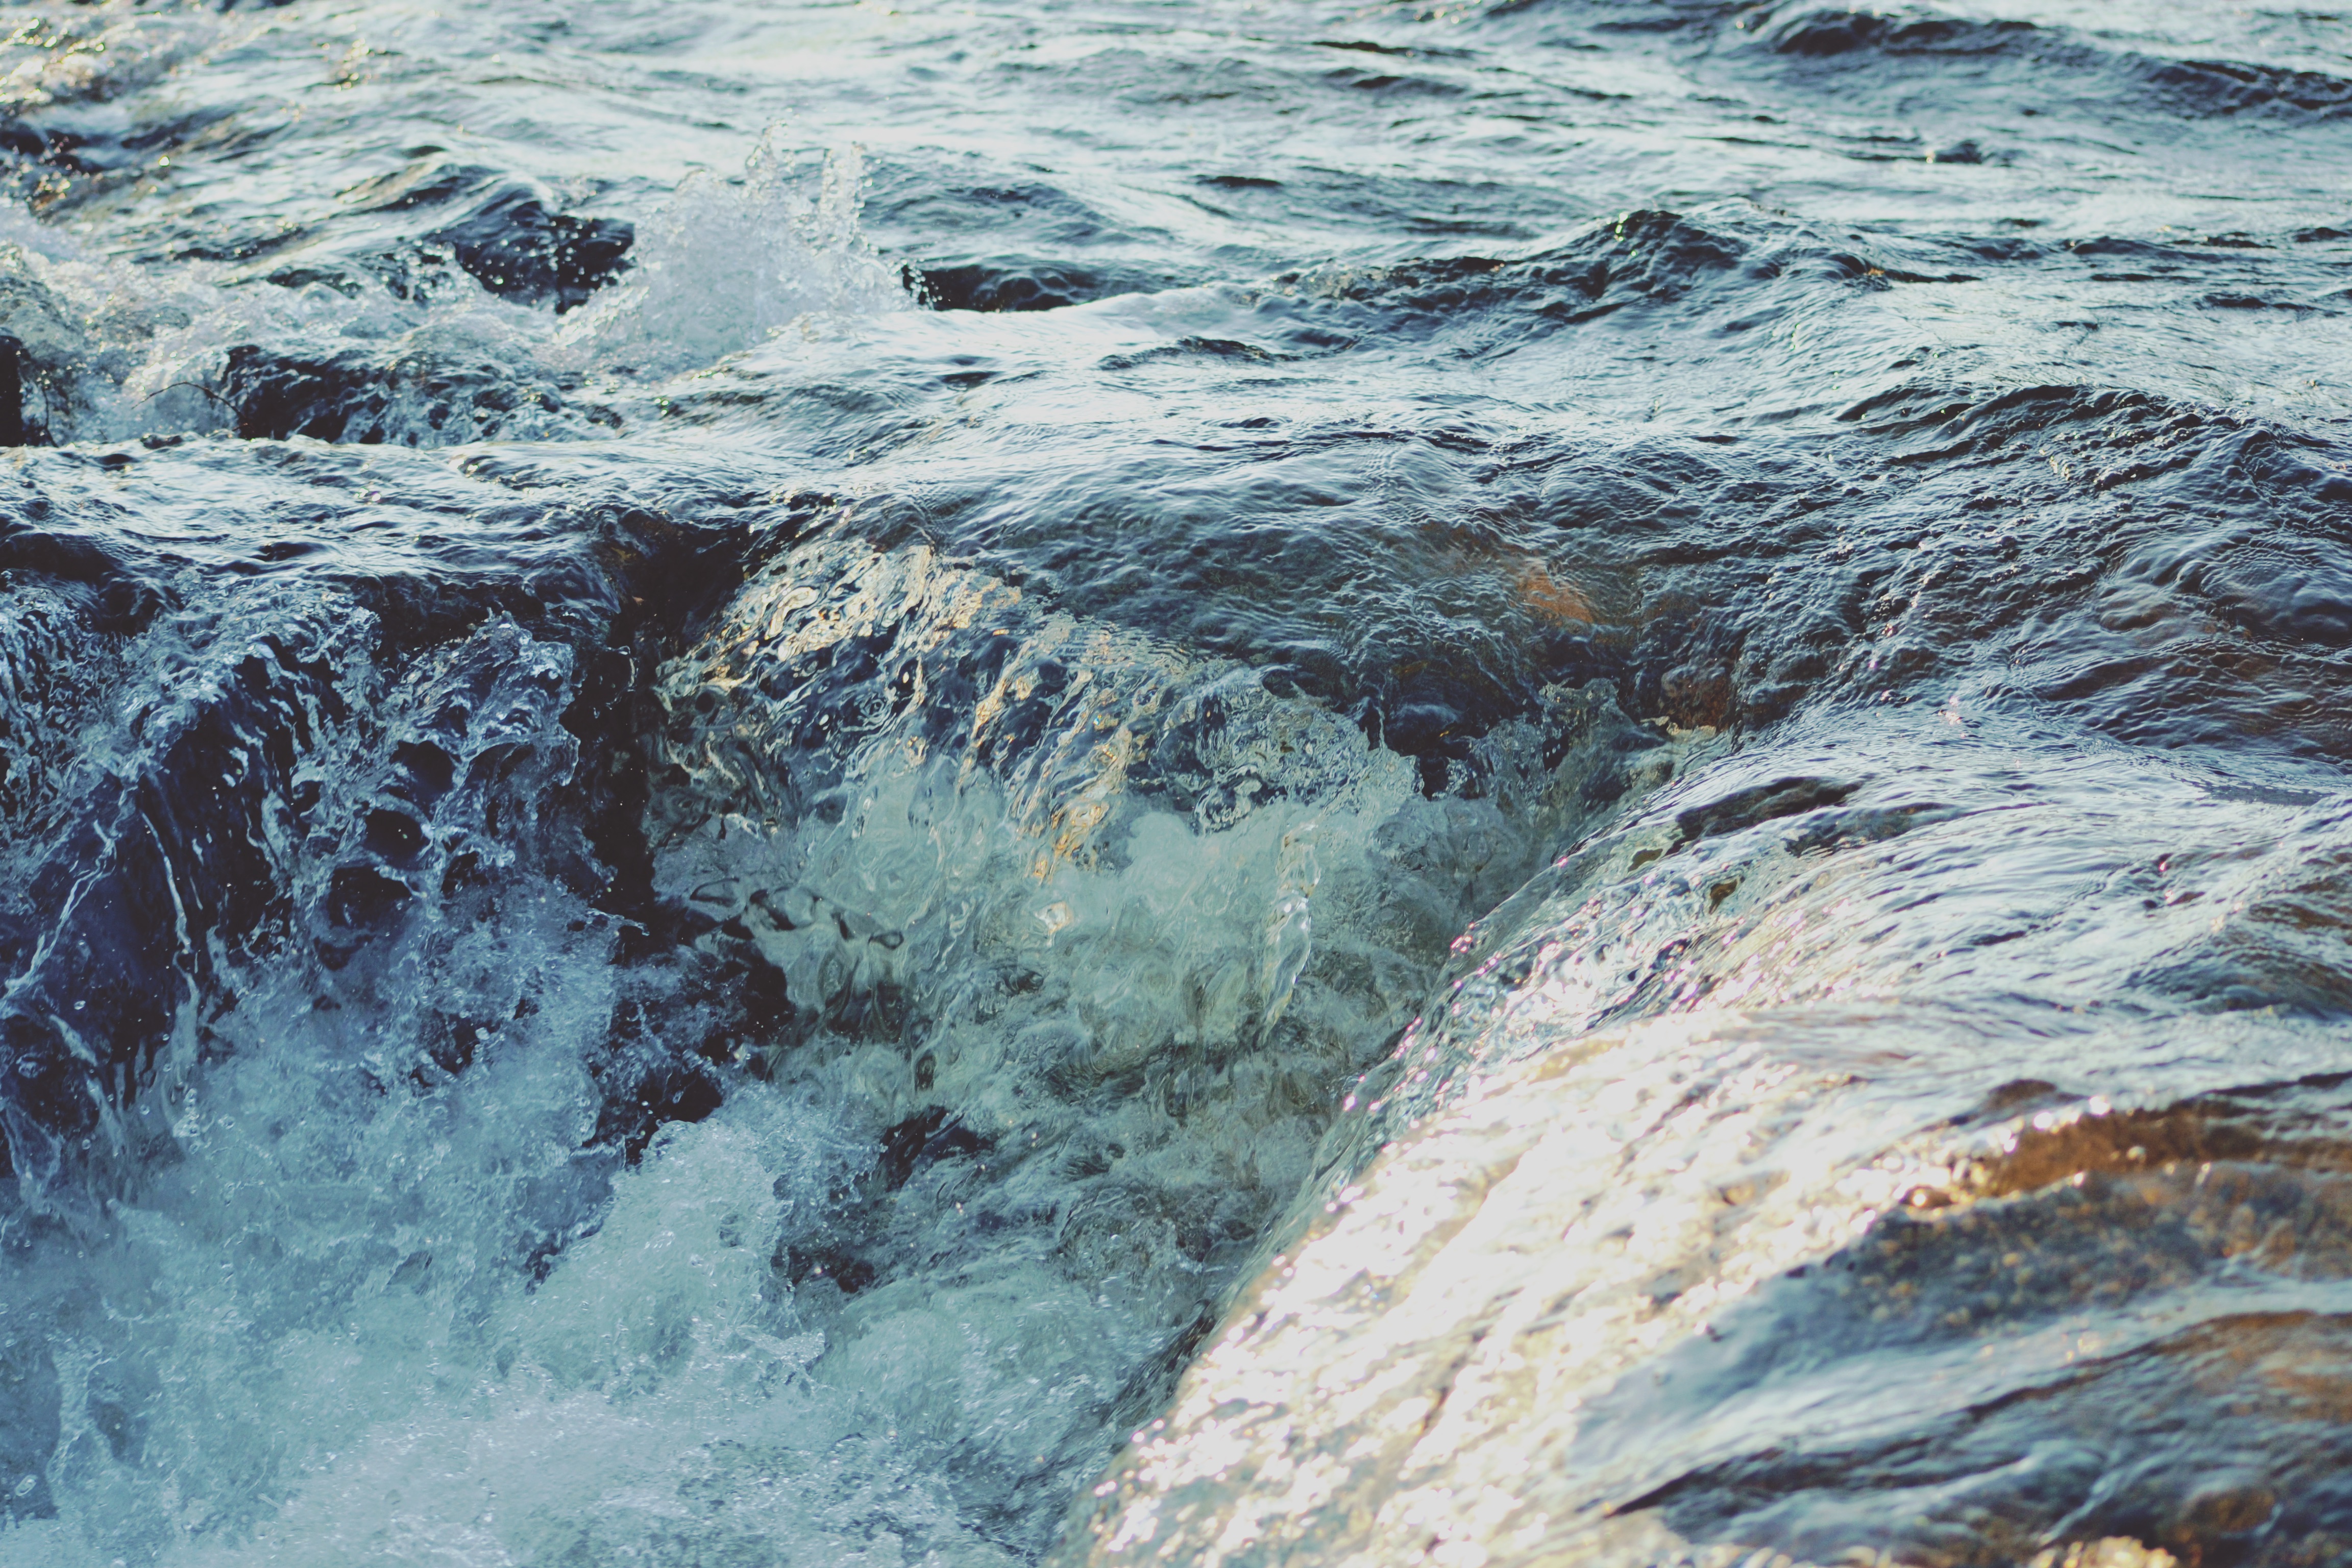
sea, coast, water, rock, ocean, shore, wave, river, rapid, terrain, wind wave